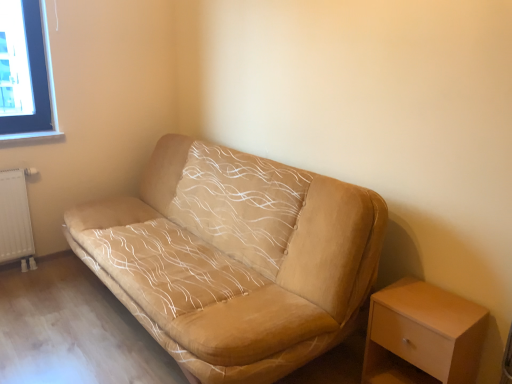
Question: From the image's perspective, there is one table below the beige fabric couch at center. Please locate it and provide its 2D coordinates.
Answer: [(0.826, 0.872)]